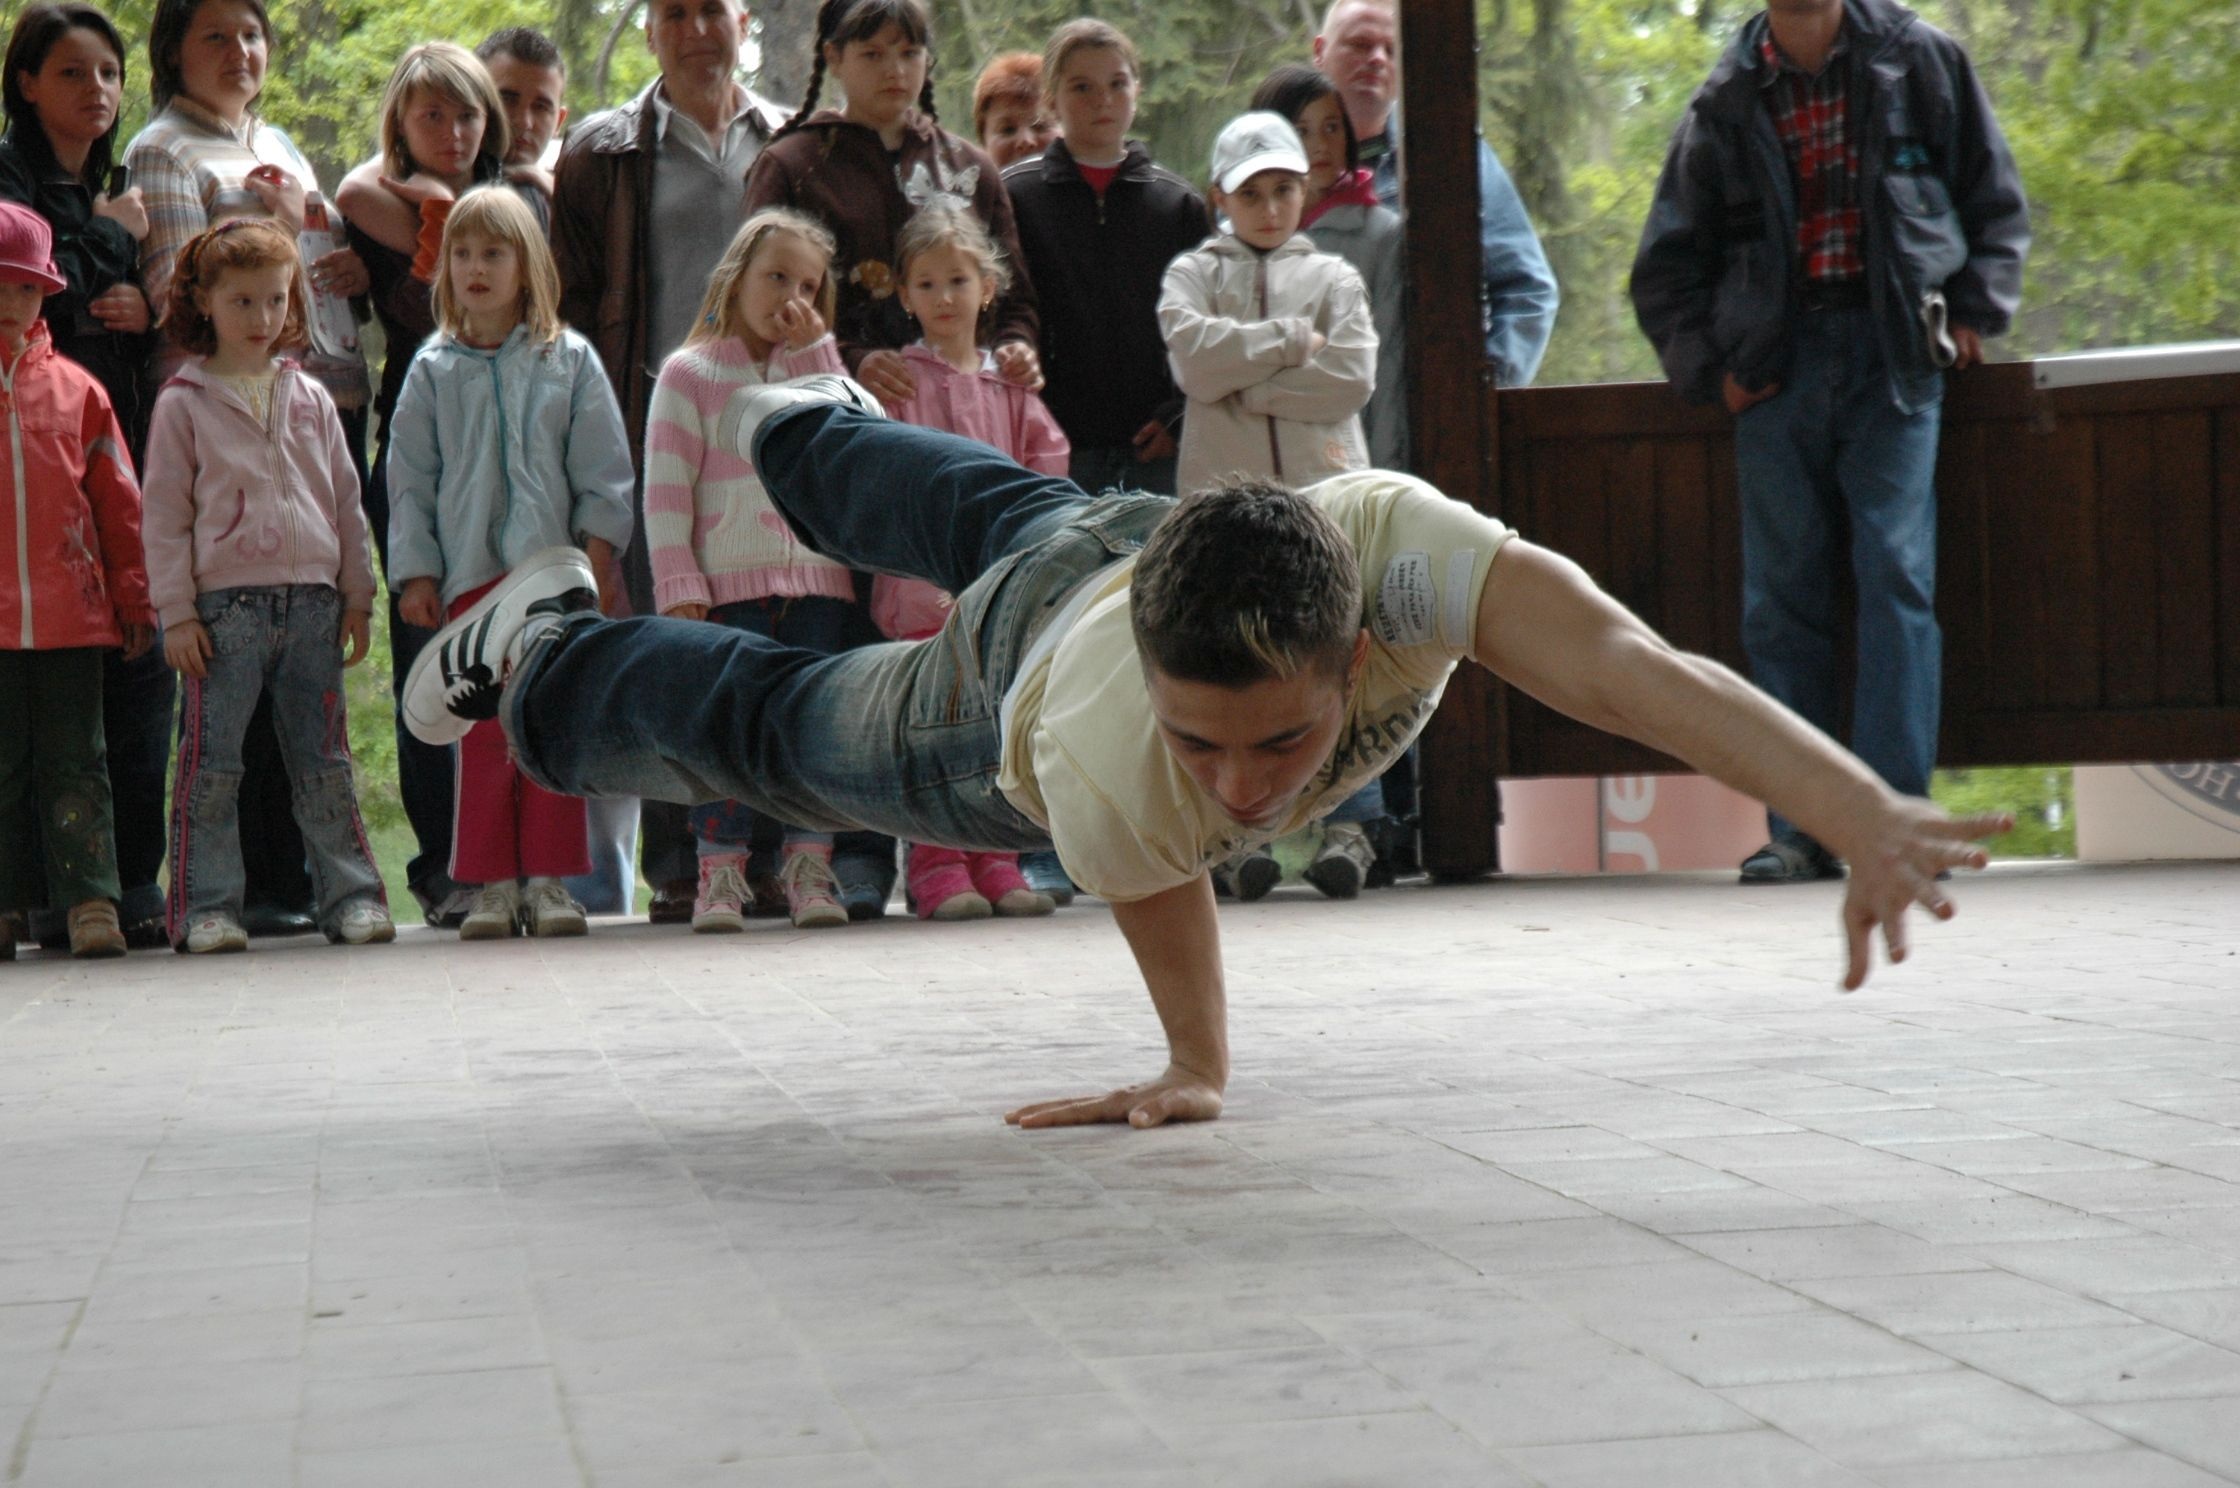
music, group, people, urban, summer, motion, dance, young, action, movement, modern, teenager, dancer, performance art, outdoors, fun, sports, performance, dynamic, freestyle, entertainment, performing arts, rotate, breakdance, breakdancing